Statue of Frederick Douglass (Rochester, New York)

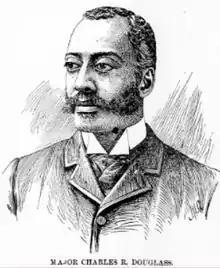
Frederick's son, Charles Remond Douglass, served as the model for the sculpture.

However, Douglass unexpectedly died on February 20, 1895. The next morning, Thompson announced in the local newspapers that the monument would be erected in Douglass's memory. Once funds were collected, sculptor Stanley Edwards began creating an 8-foot bronze statue, using Charles Remond Douglass, Frederick's son, as a model.